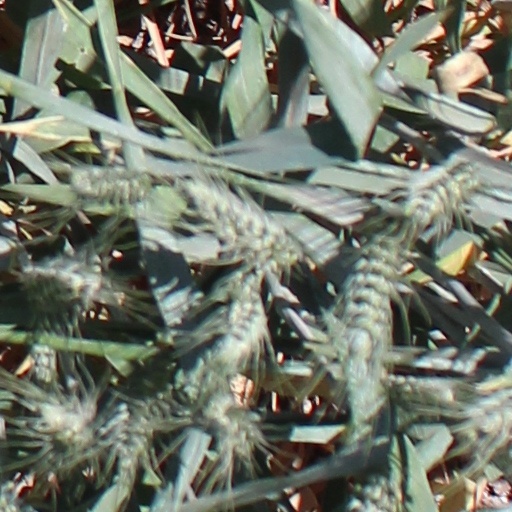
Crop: wheat